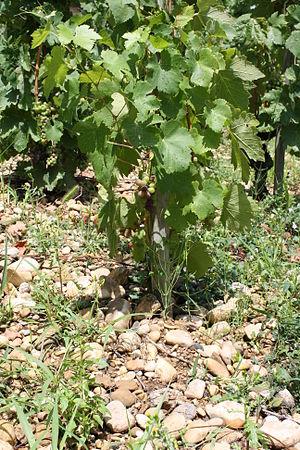
Pied de syrah en véraison sur des galets à Tain l'Hermitage
Un hermitage, ou ermitage ou l'hermitage, est un vin d'appellation d'origine contrôlée produit sur les communes de Tain-l'Hermitage, de Crozes-Hermitage et de Larnage, dans le département de la Drôme.